Árpád Feszty

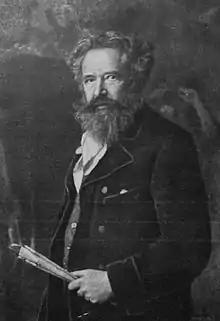
Árpád Feszty

Árpád Feszty (21 December 1856 – 1 June 1914) was a Hungarian painter.